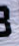
Number: 8